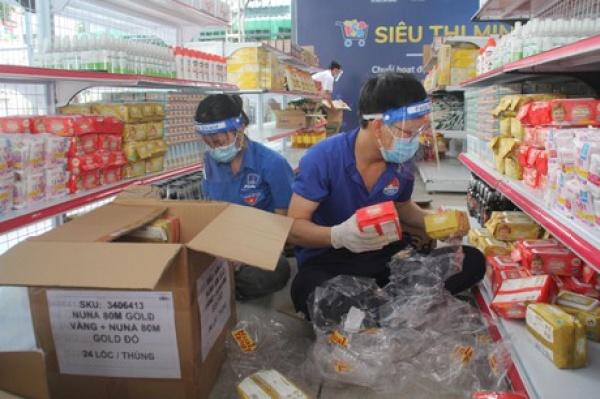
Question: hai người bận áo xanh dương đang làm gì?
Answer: đang để hàng hóa lên kệ